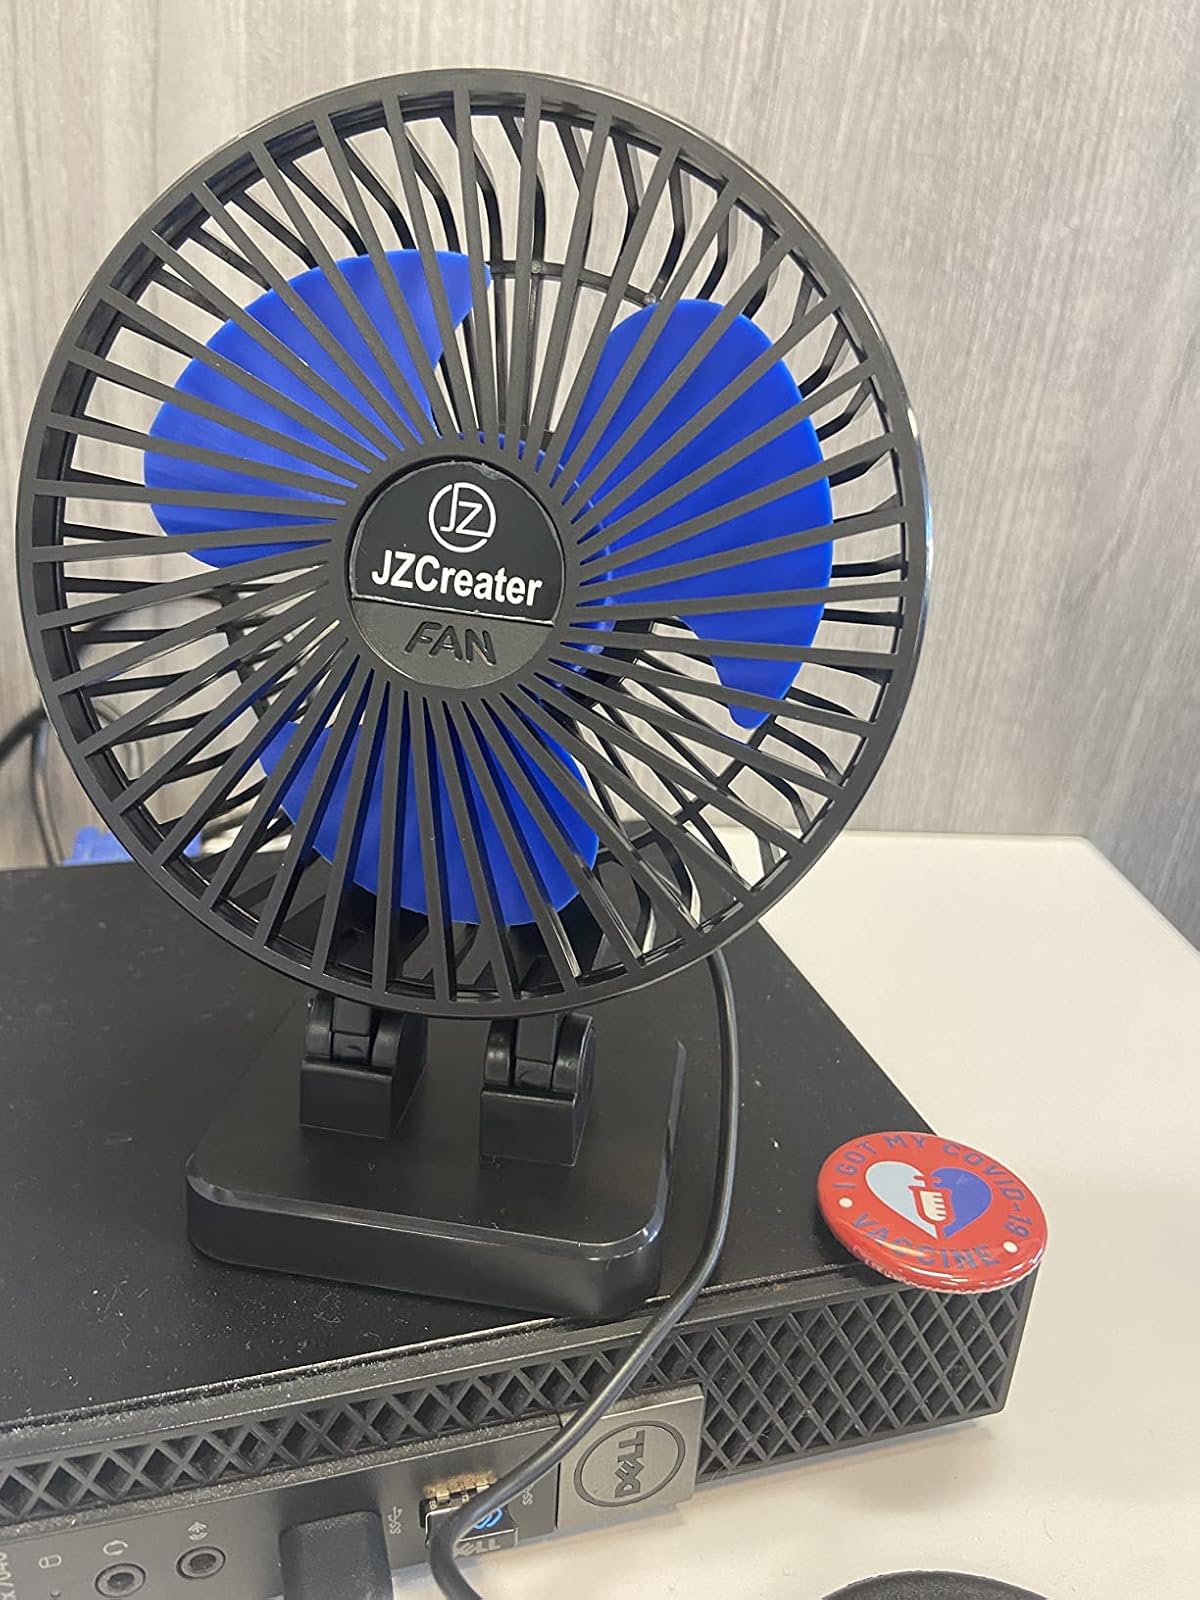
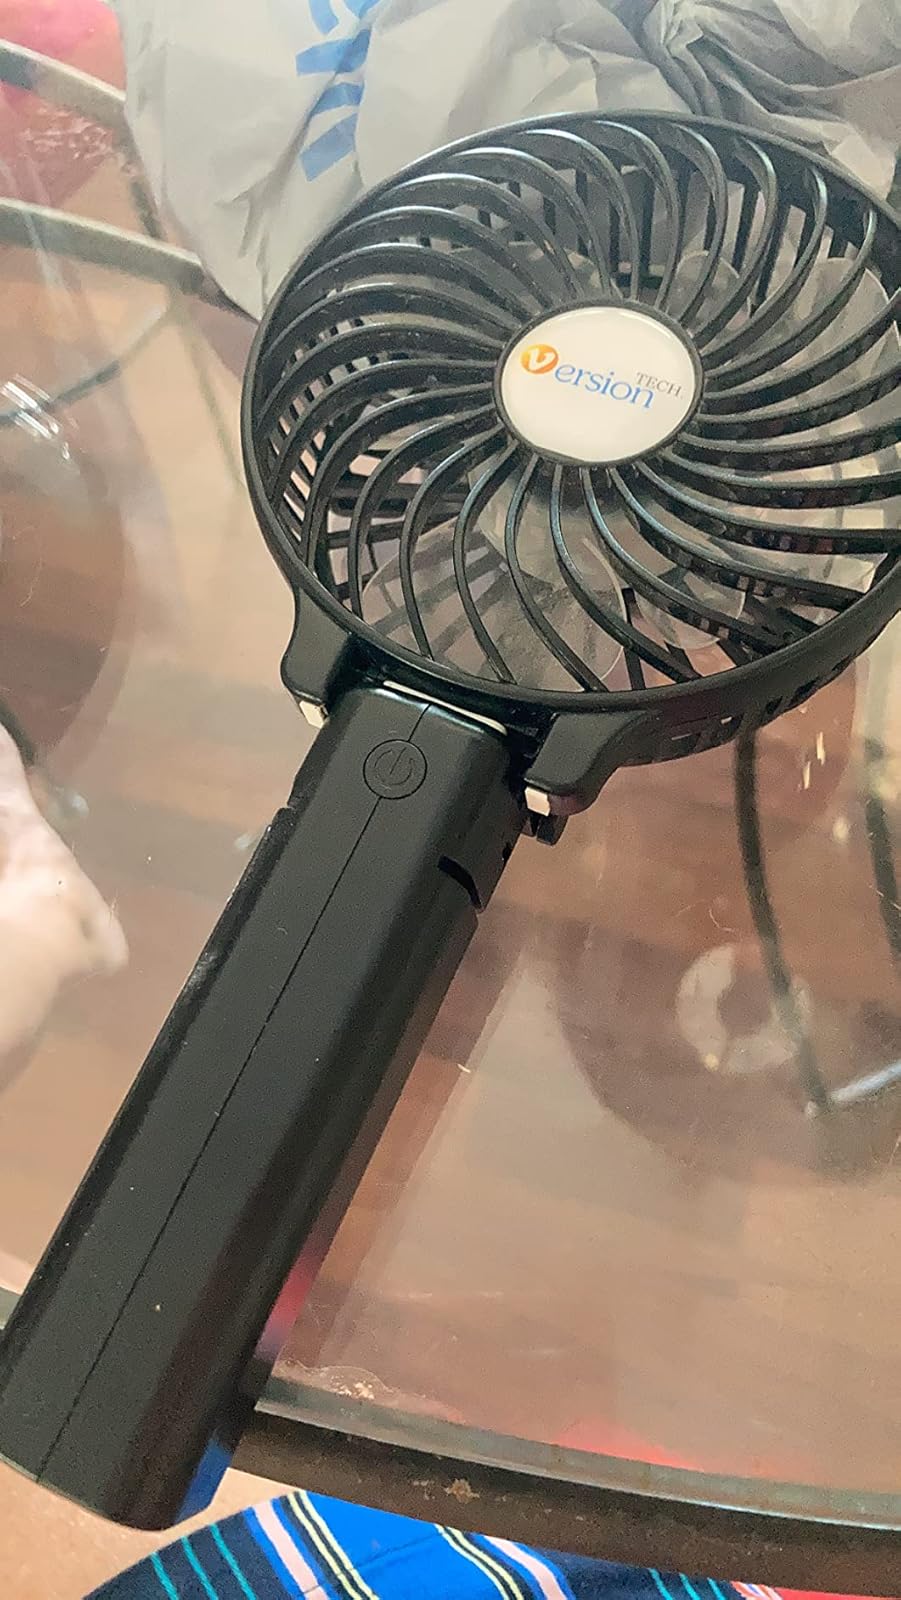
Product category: fan
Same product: no